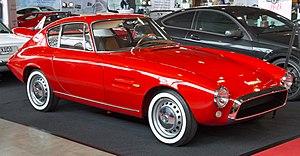
La Fiat Ghia 1500 GT est une voiture de type coupé dessinée par un des maîtres du design italien Michelotti et produite par le constructeur italien OSI de 1962 à 1966.